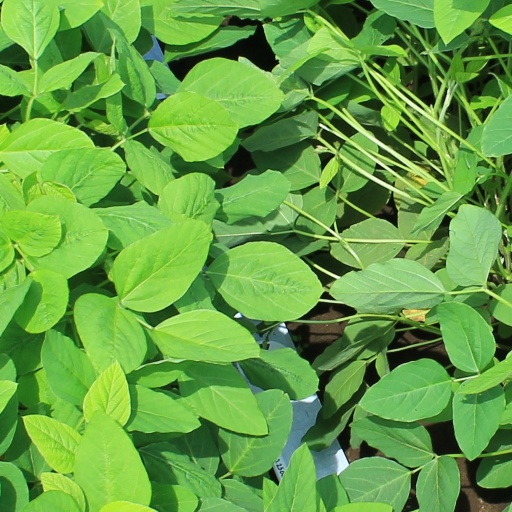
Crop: soybean